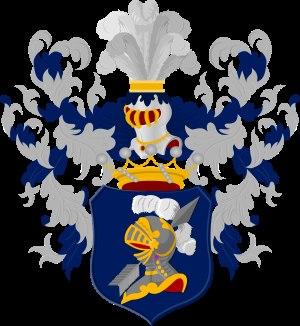
La famille Storm de Grave est une famille faisant partie du patriciat néerlandais et dont un membre fut anobli en 1852.